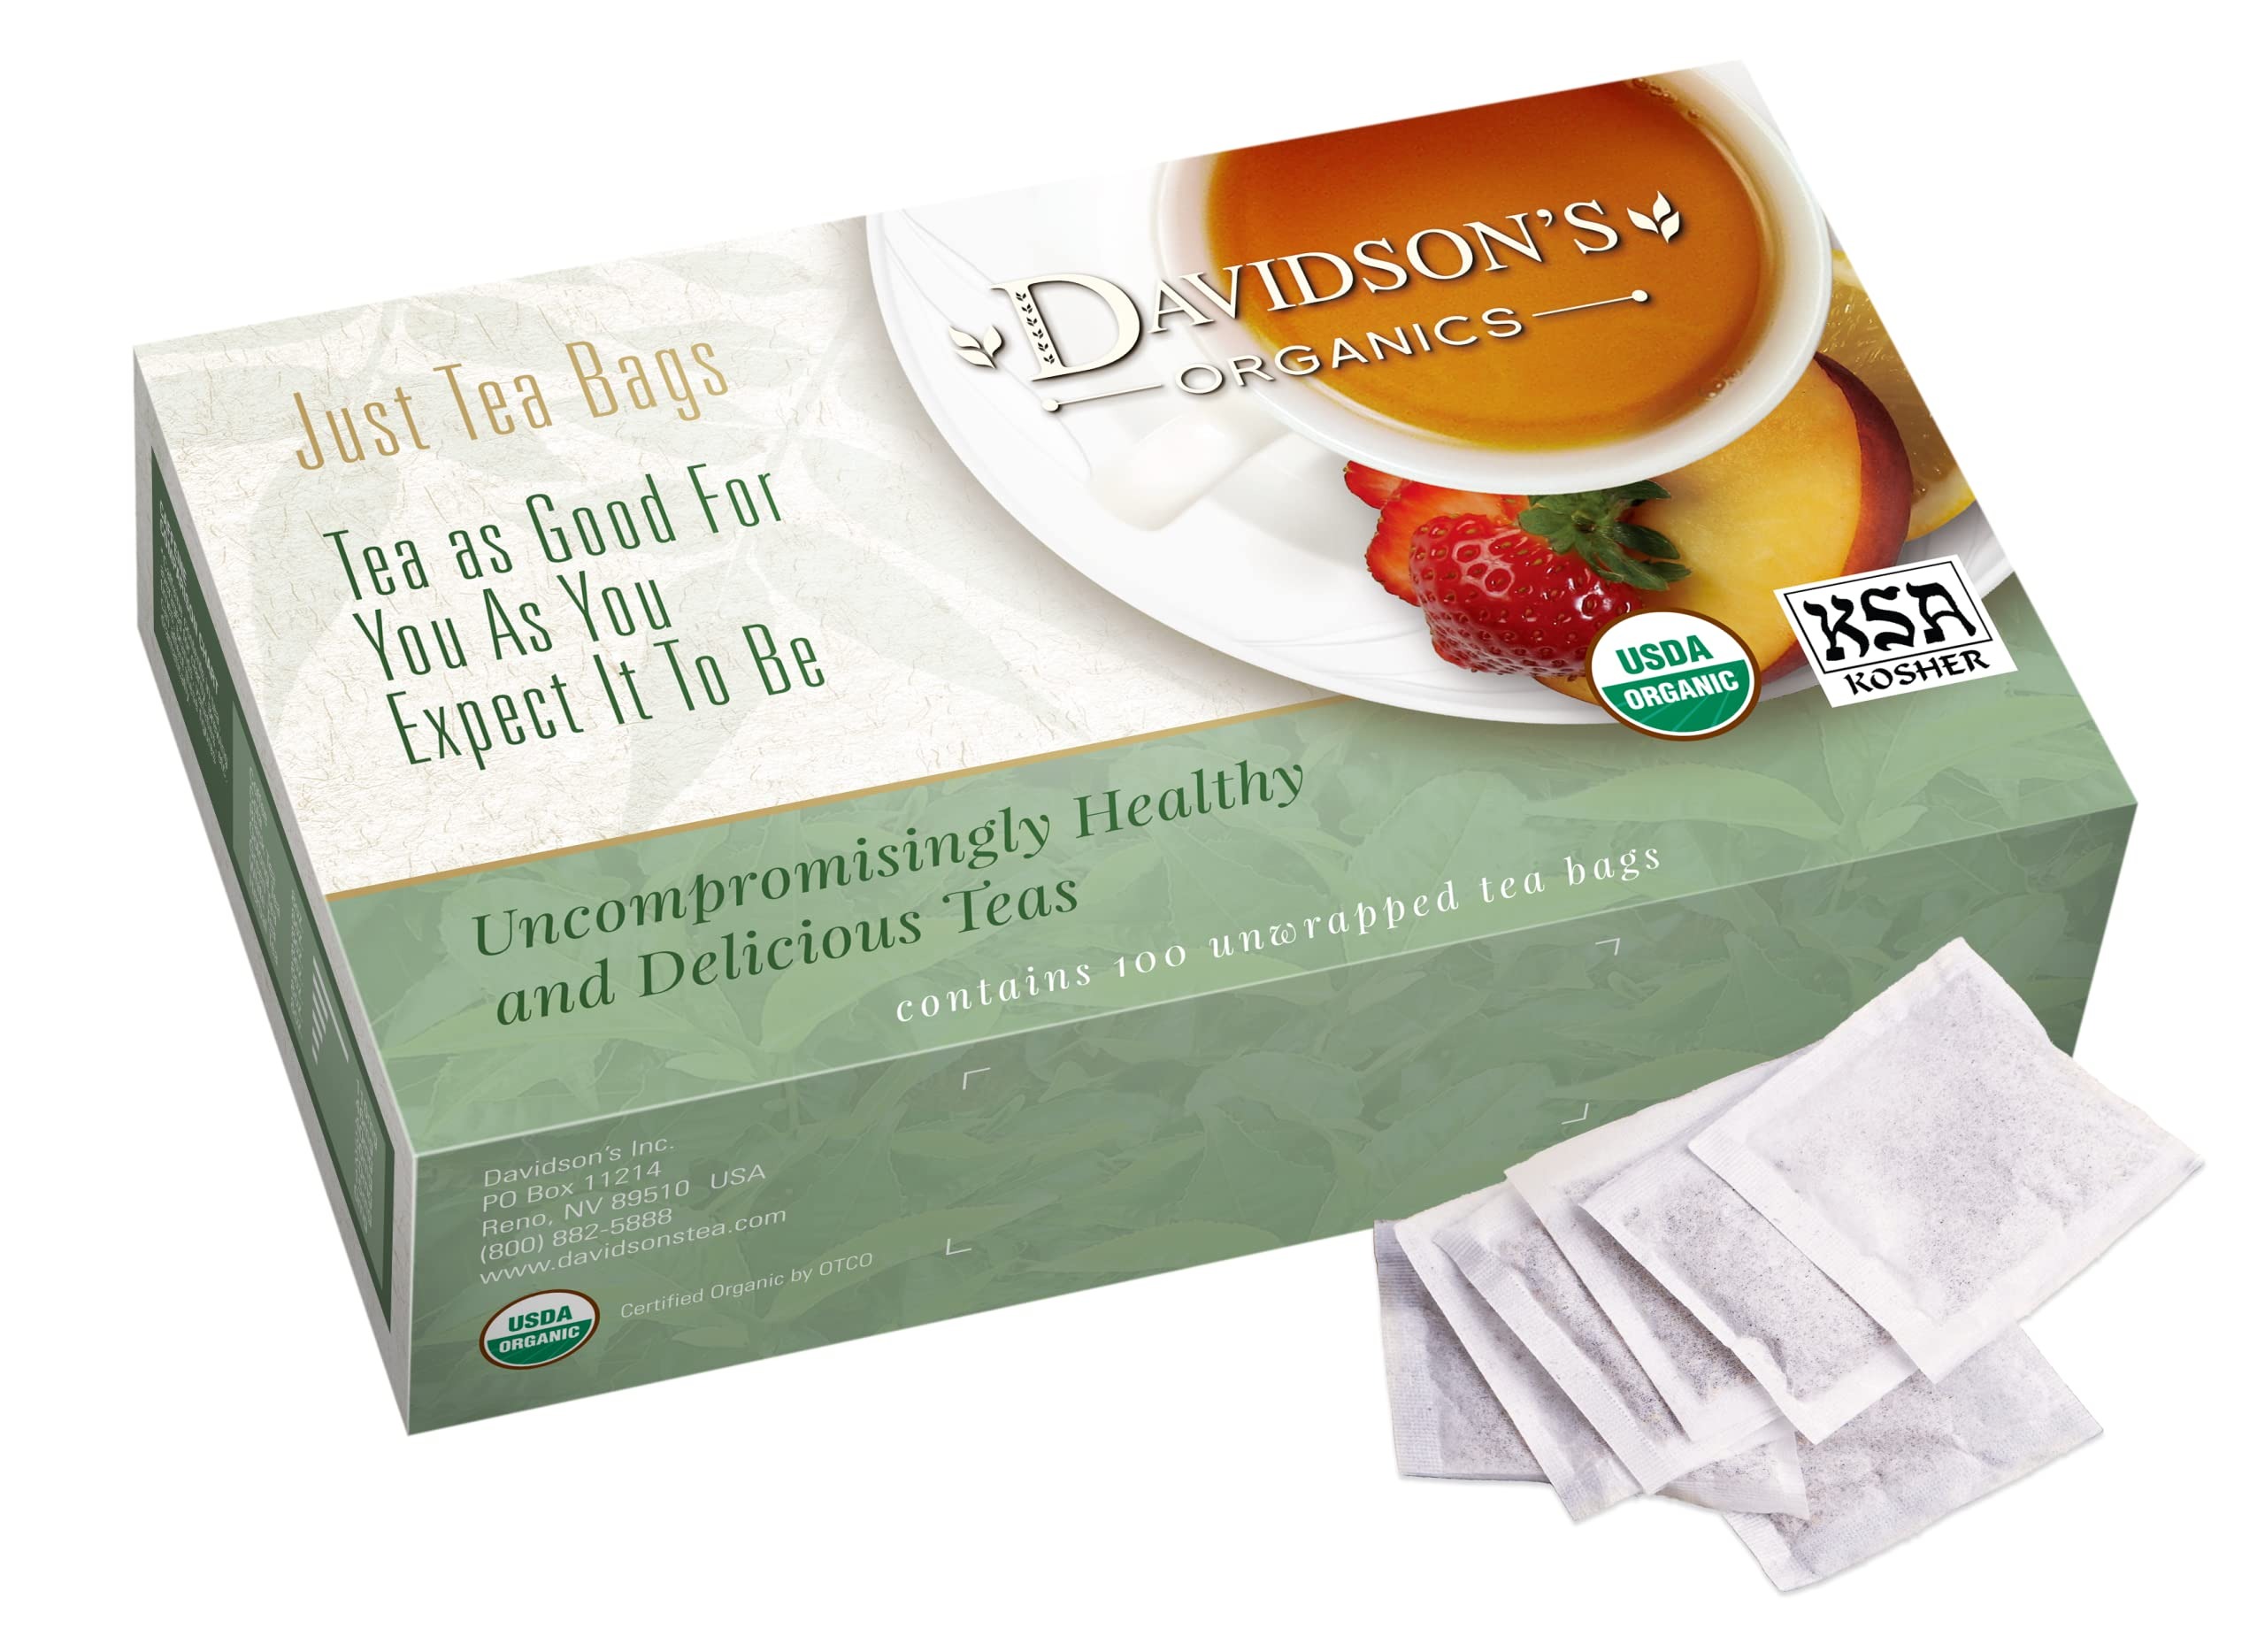
Item Name: Davidson's Organics, Tulsi Rooibos Chai, 100-count Unwrapped Tea Bags
Bullet Point 1: Tulsi Rooibos Chai blends three adaptogenic varieties of Tulsi (Krishna, Rama and Vana) with South African rooibos and aromatic spices. Davidson's Tulsi Rooibos Chai is a full-bodied, spicy brew with abundant antioxidant properties.
Bullet Point 2: LEAF TO CUP: From our farms in India to your family, Davidson’s Organics is a vertically integrated provider of premium teas at affordable prices. We grow, import, blend, package, and sell - overseeing the entire journey of our tea from the leaf cuttings to the infusion in your cup.
Bullet Point 3: ALWAYS ORGANIC: Davidson’s Organics is a 3rd generation organic tea grower delivering on its promise of providing top-notch USDA certified organic teas. Our teas are grown non-GMO & free from harmful chemicals and pesticides. We are responsibly sourced and sustainably farmed. We believe in the holistic health of our farms, farmers, plants & animals.
Bullet Point 4: A CUP OF WELLNESS: Davidson’s offers a diverse selection of tea blends for the most discerning palates. From loose leaves to tea bags & iced, and from ayurvedic to herbal, our organic teas deliver the perfect pick me up or a restful respite. Enjoy our balanced tea blends for optimal health and sipping pleasure.
Bullet Point 5: TRUST OUR TEA: Davidson's Organics was the first purveyor of fine organic teas. Since 1976, we’ve worked tirelessly to develop blends that are true reflections of their names, while being committed to sourcing healthy ingredients grown by generations of skilled small farmers. Enjoy Davidson's Organics, the organic tea that sets the standards for the highest quality.
Value: 100.0
Unit: count

Price: 27.25